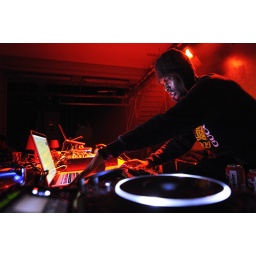
underground-mini-festivals in het Gaslab in Eindhoven. Foto's gemaakt door Bart van Overbeeke.